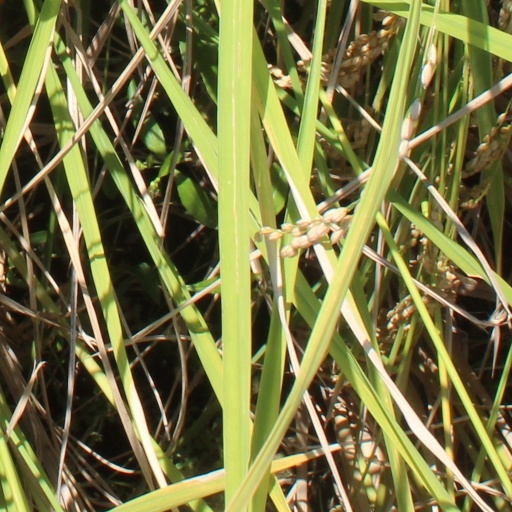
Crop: rice